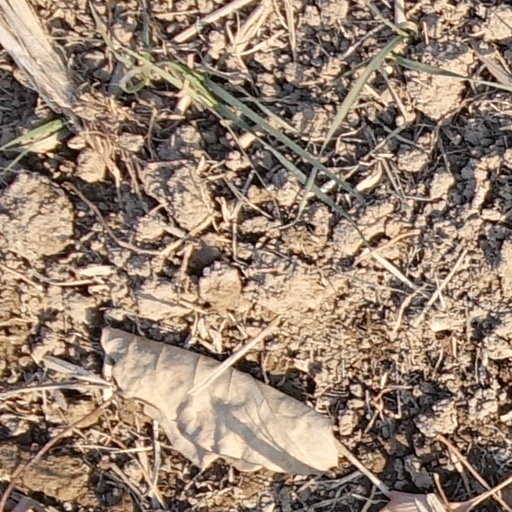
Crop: wheat